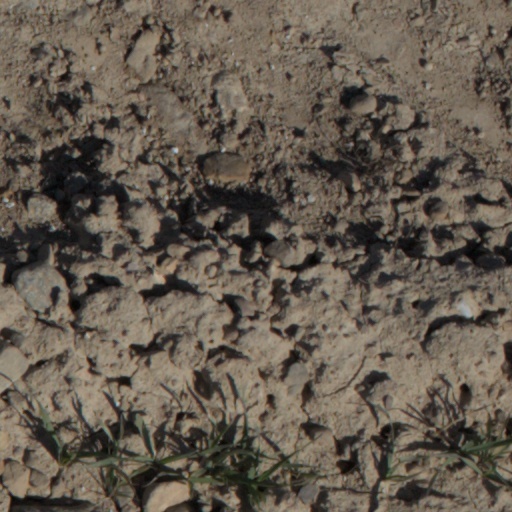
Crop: wheat